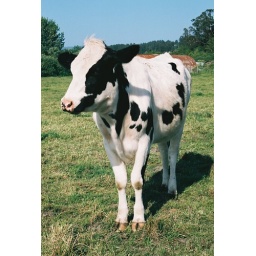
color play roll. shot on my canon slr. these photos are shot with my kitchen wall in mind.